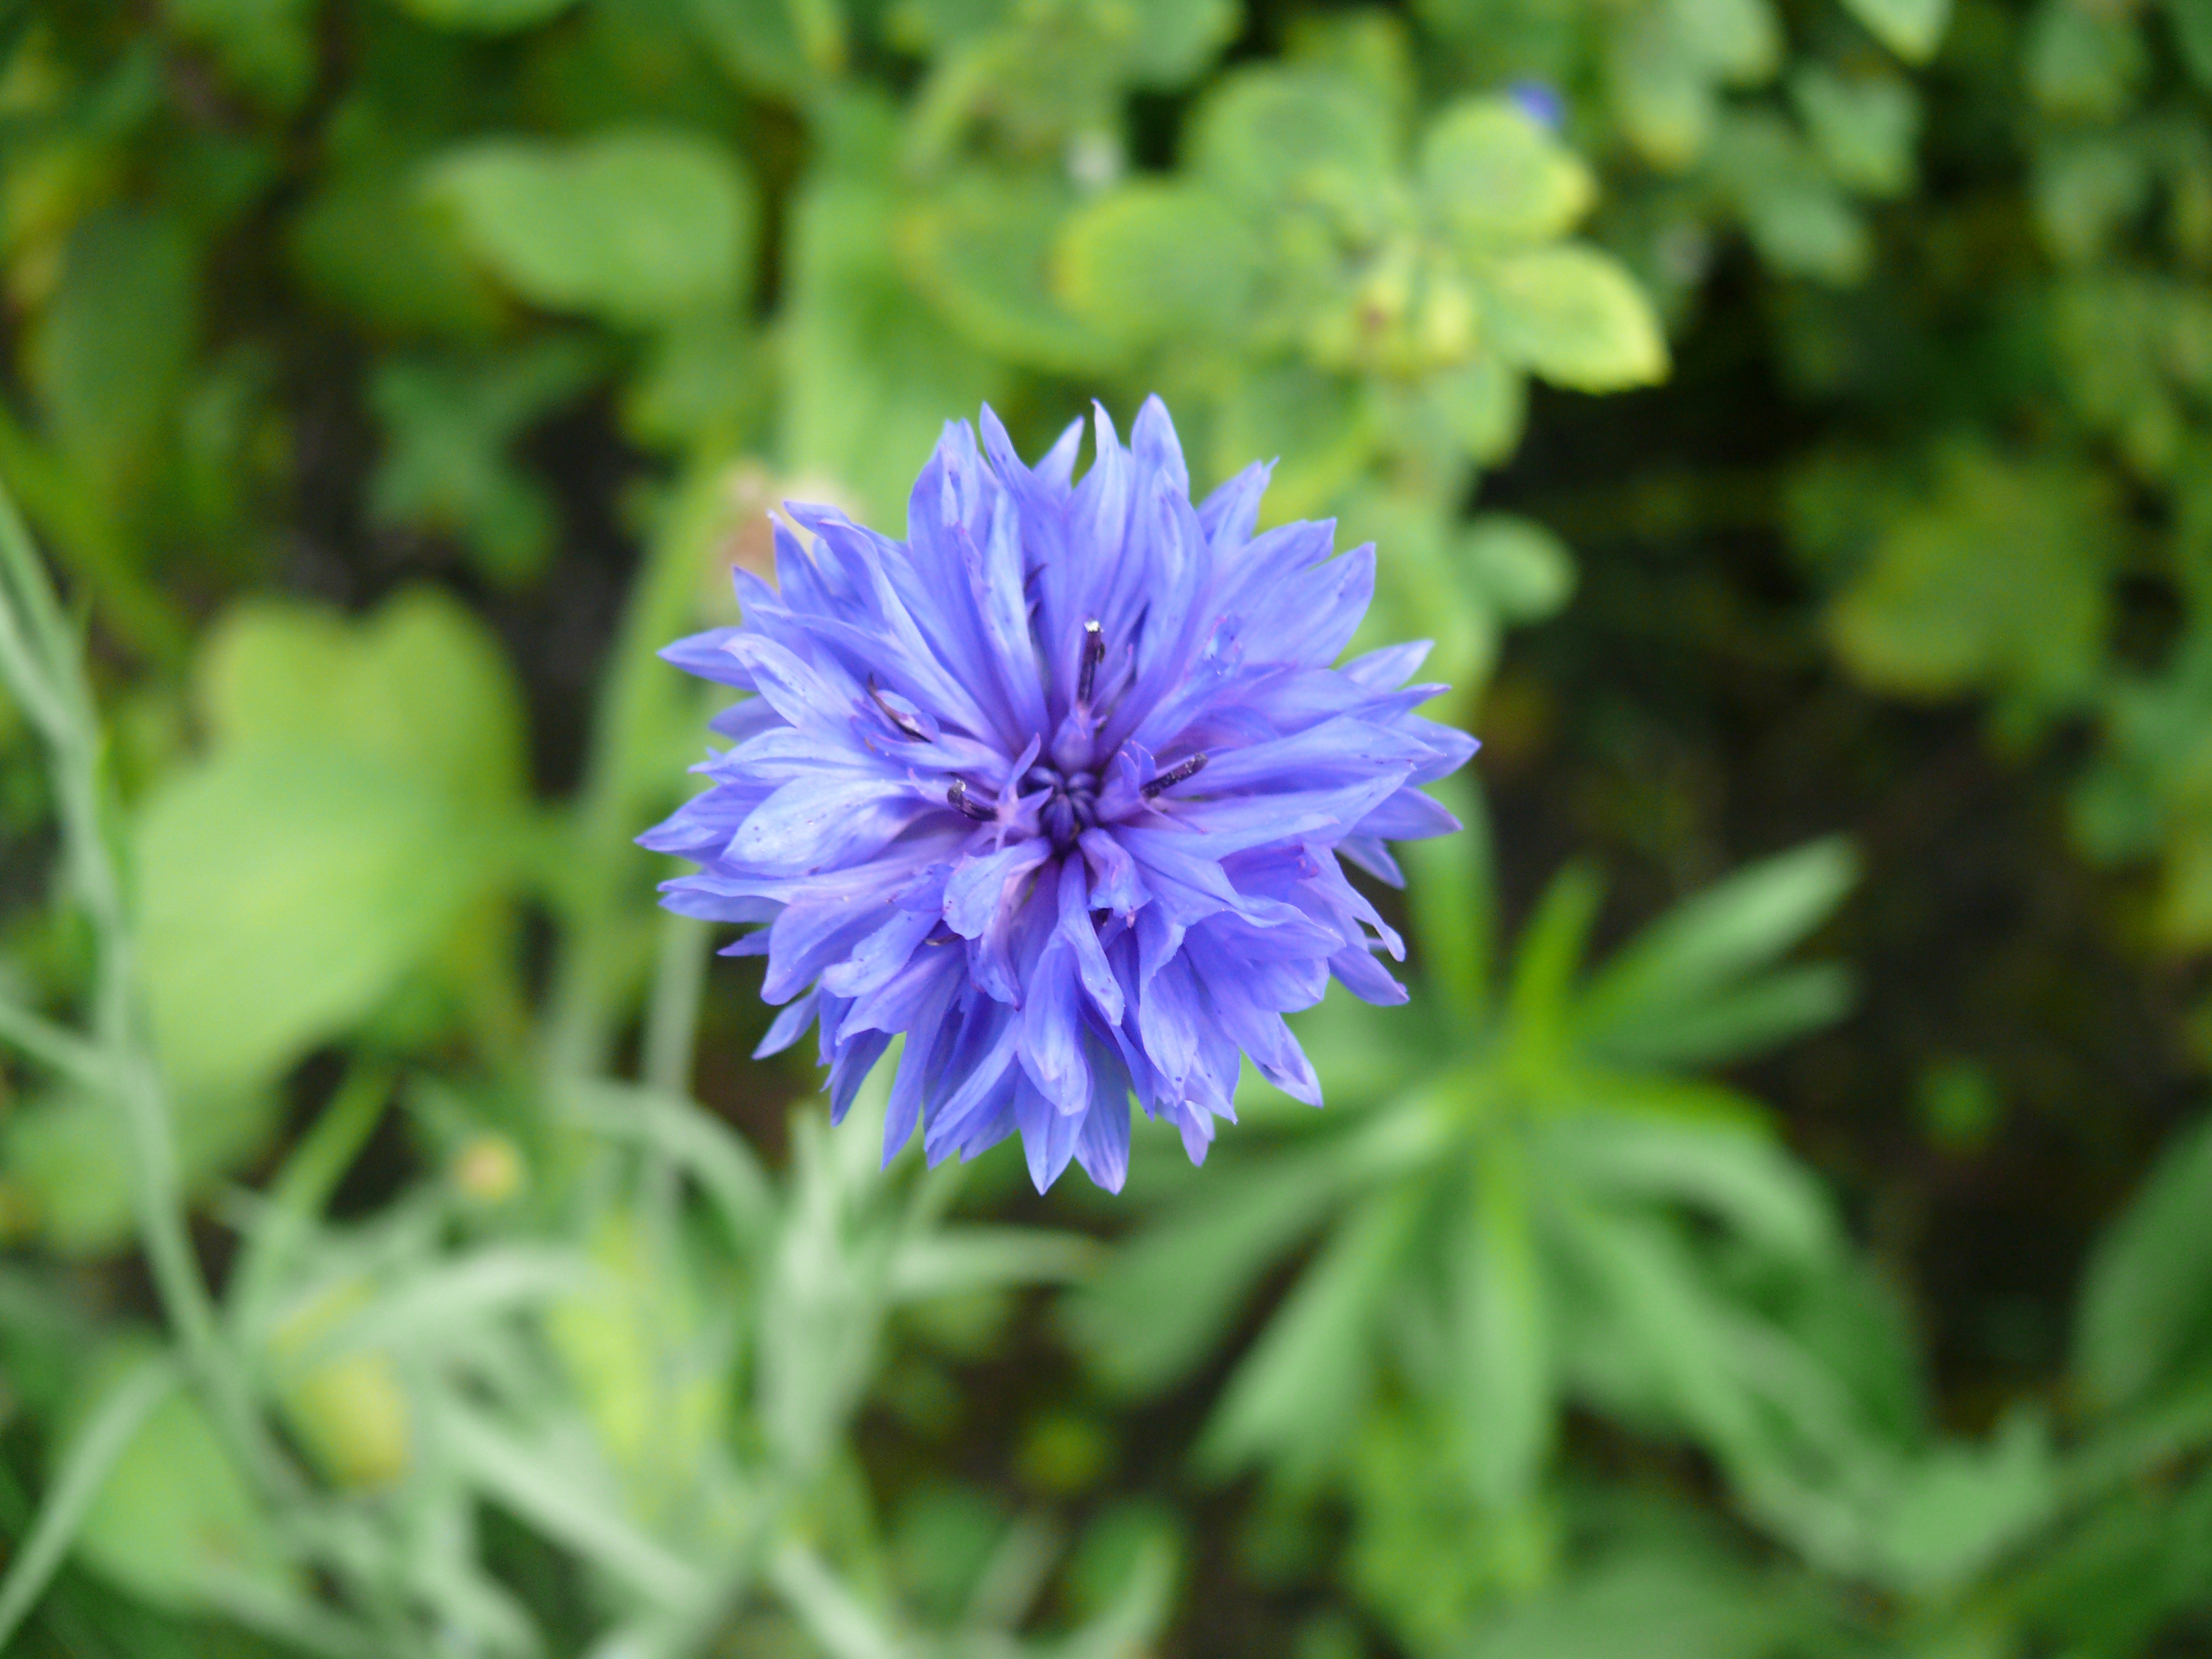
nature, plant, meadow, flower, herb, produce, vegetable, botany, blue, garden, flora, wildflower, cornflower, macro photography, flowering plant, land plant